Annapolis-class destroyer

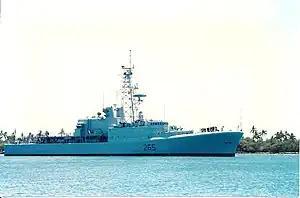
"Annapolis" in 1995 at Pearl Harbor. Note the large lattice mast

The DEstroyer Life EXtension (DELEX) refit was born out of the need to extend the life of the steam-powered destroyer escorts of the Canadian Navy in the 1980s until the next generation of surface ship was built. Encompassing all the classes based on the initial "St. Laurent" (the remaining "St. Laurent", , "Mackenzie", and "Annapolis"-class vessels), the DELEX upgrades were meant to improve their ability to combat modern Soviet submarines, and to allow them to continue to operate as part of NATO task forces.